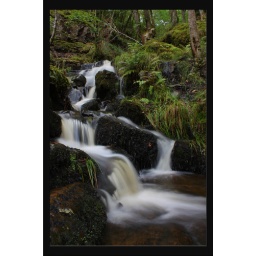
mountain stream running down through a forest at ystradfellte in the brecon beacons, south wales